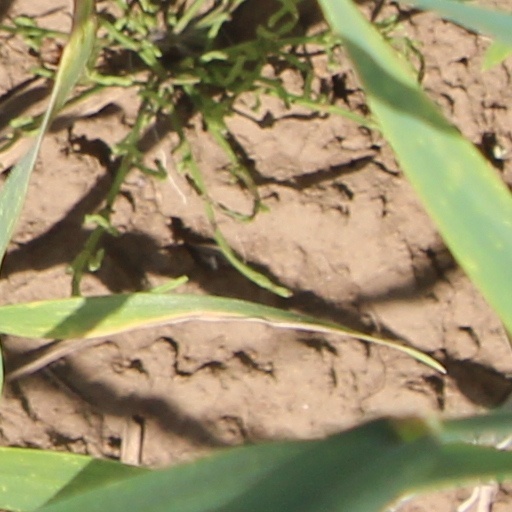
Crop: wheat